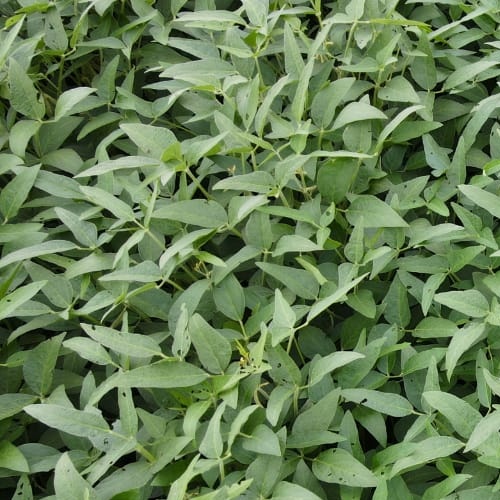
Label: Diabrotica_speciosa